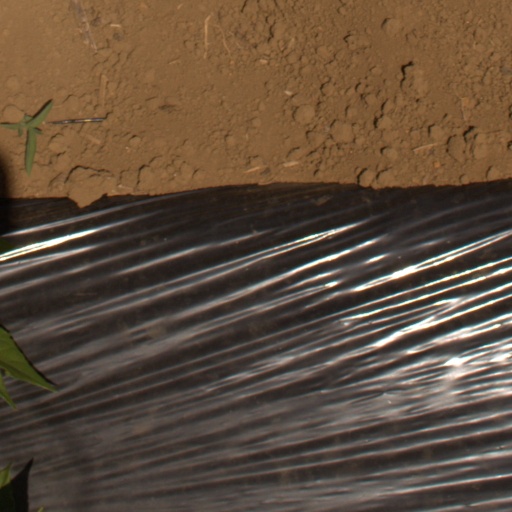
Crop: Jerusalem artichoke